William A. Rice

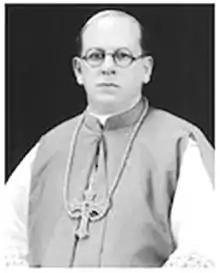

William A. Rice (October 3, 1891 – February 28, 1946) was an American-born bishop of the Catholic Church. He served as the Vicar Apostolic of Belize from 1939 to 1946. He was also the founder of Baghdad College.